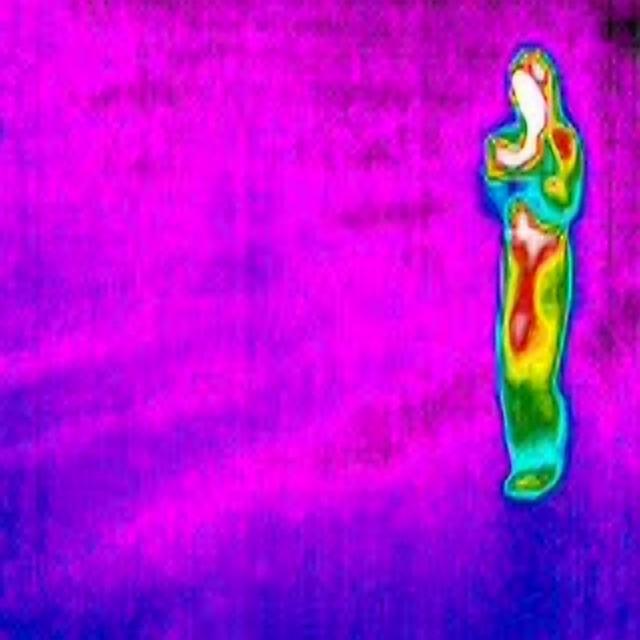
Detected objects:
label: person